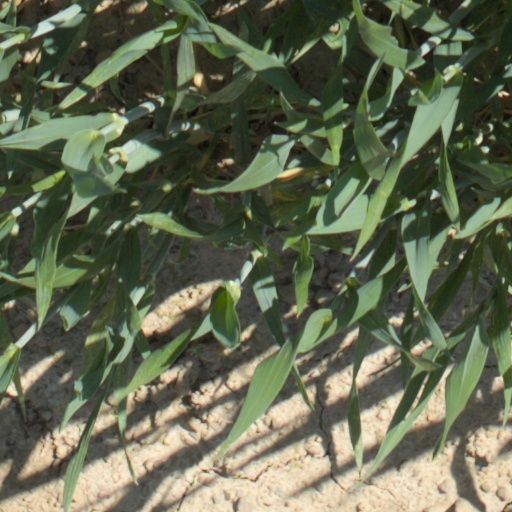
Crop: wheat